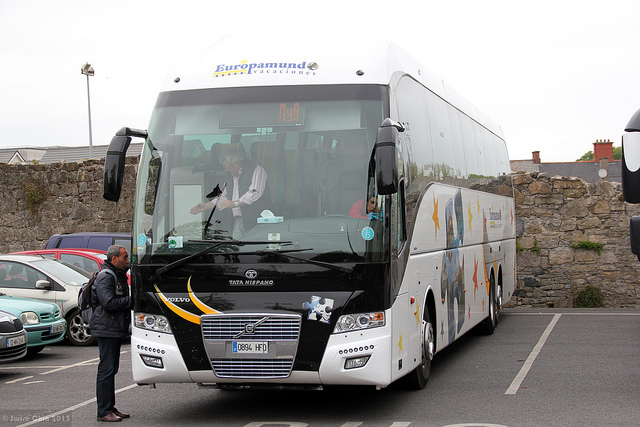
user: Given an image and a question. Answer the question in a short answer. Question: Is this a city bus or a tour bus? Short Answer:
assistant: tour bus